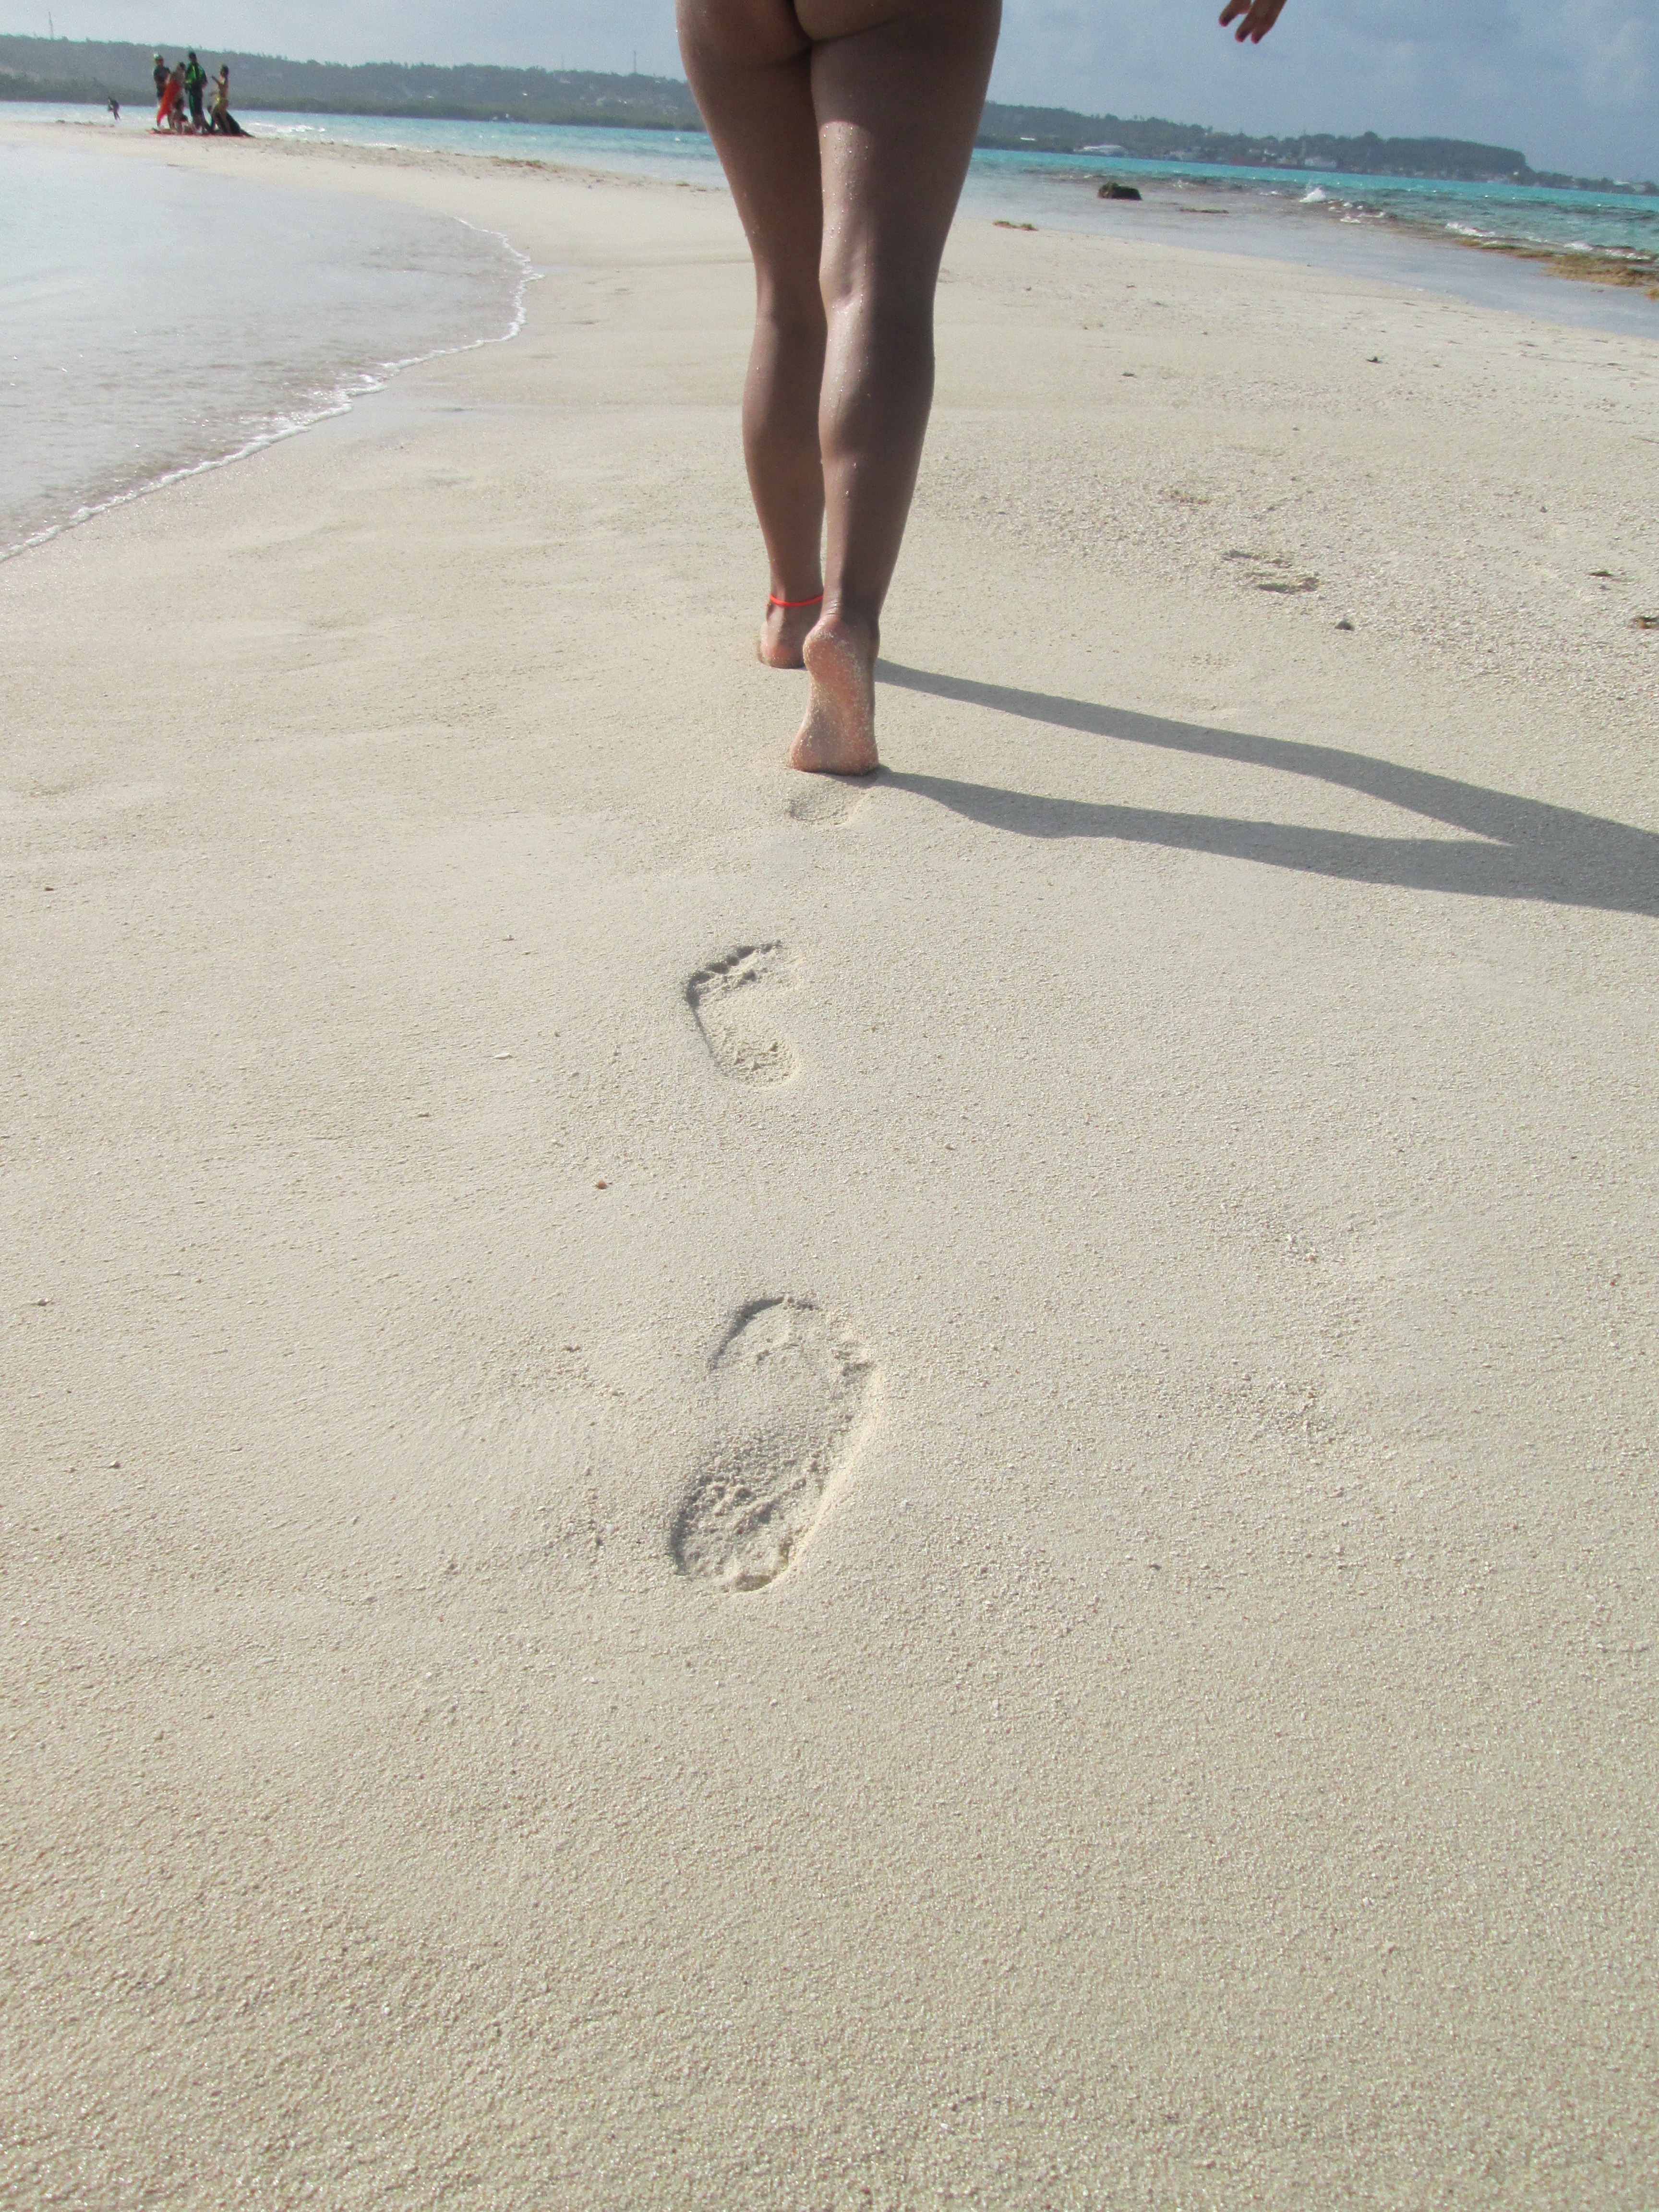
beach, sea, sand, light, sun, shore, footprint, summer, walk, leg, foot, material, body of water, footprints, legs